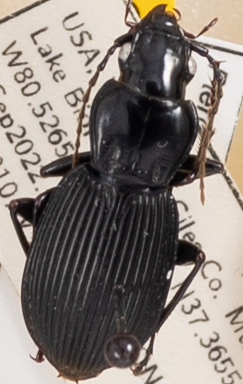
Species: Pterostichus lachrymosus
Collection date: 2022-09-06
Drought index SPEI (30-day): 0.612
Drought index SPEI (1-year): -0.842
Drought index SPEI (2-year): -0.3